Bentonville School District

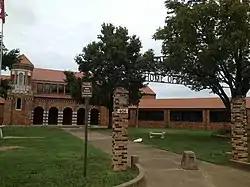
Old High Middle School

The following information is based on 2013–14 school year data available from the Bentonville School District website. All schools are located in Bentonville unless otherwise designated: